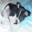
Label: dog